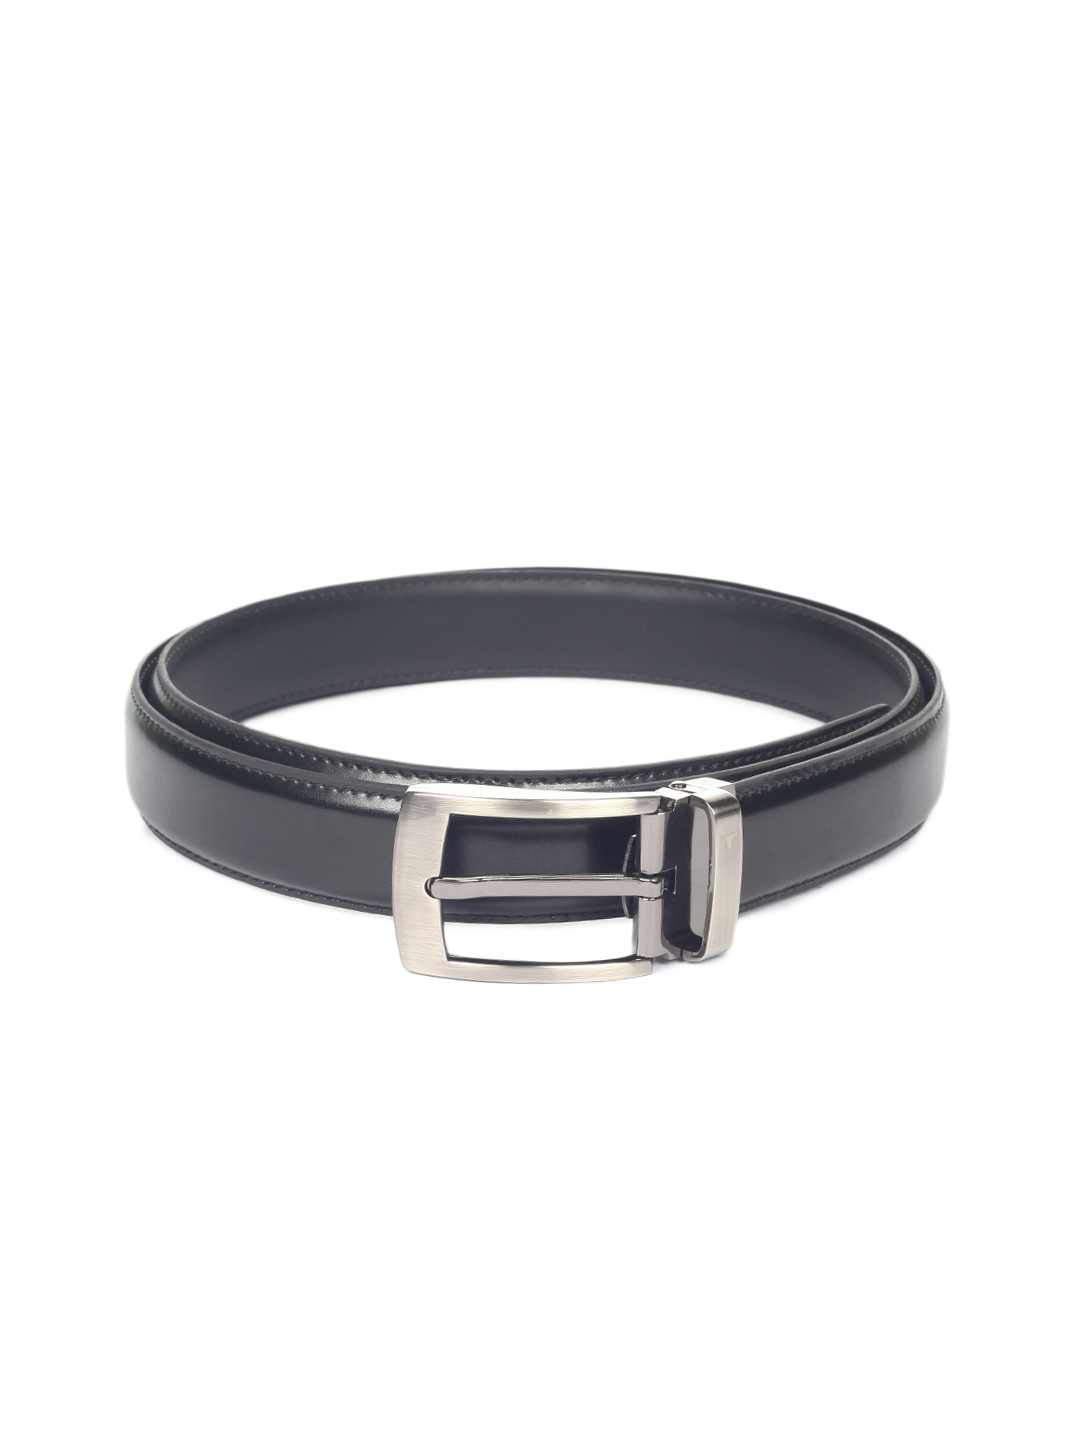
Bulchee Men Classic Padded Black Belt
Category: Accessories / Belts / Belts
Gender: Men
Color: Black
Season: Summer 2012
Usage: Formal